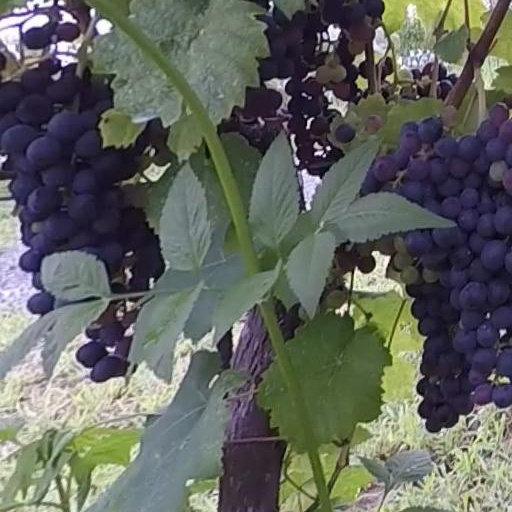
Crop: grape